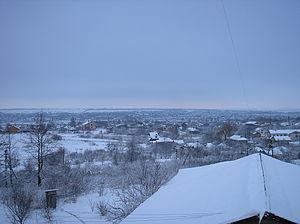
Barvinkove ou Barvenkovo est une ville de l'oblast de Kharkiv, en Ukraine, et le centre administratif du raïon de Barvinkove. Sa population s'élevait à 9 709 habitants en 2013.